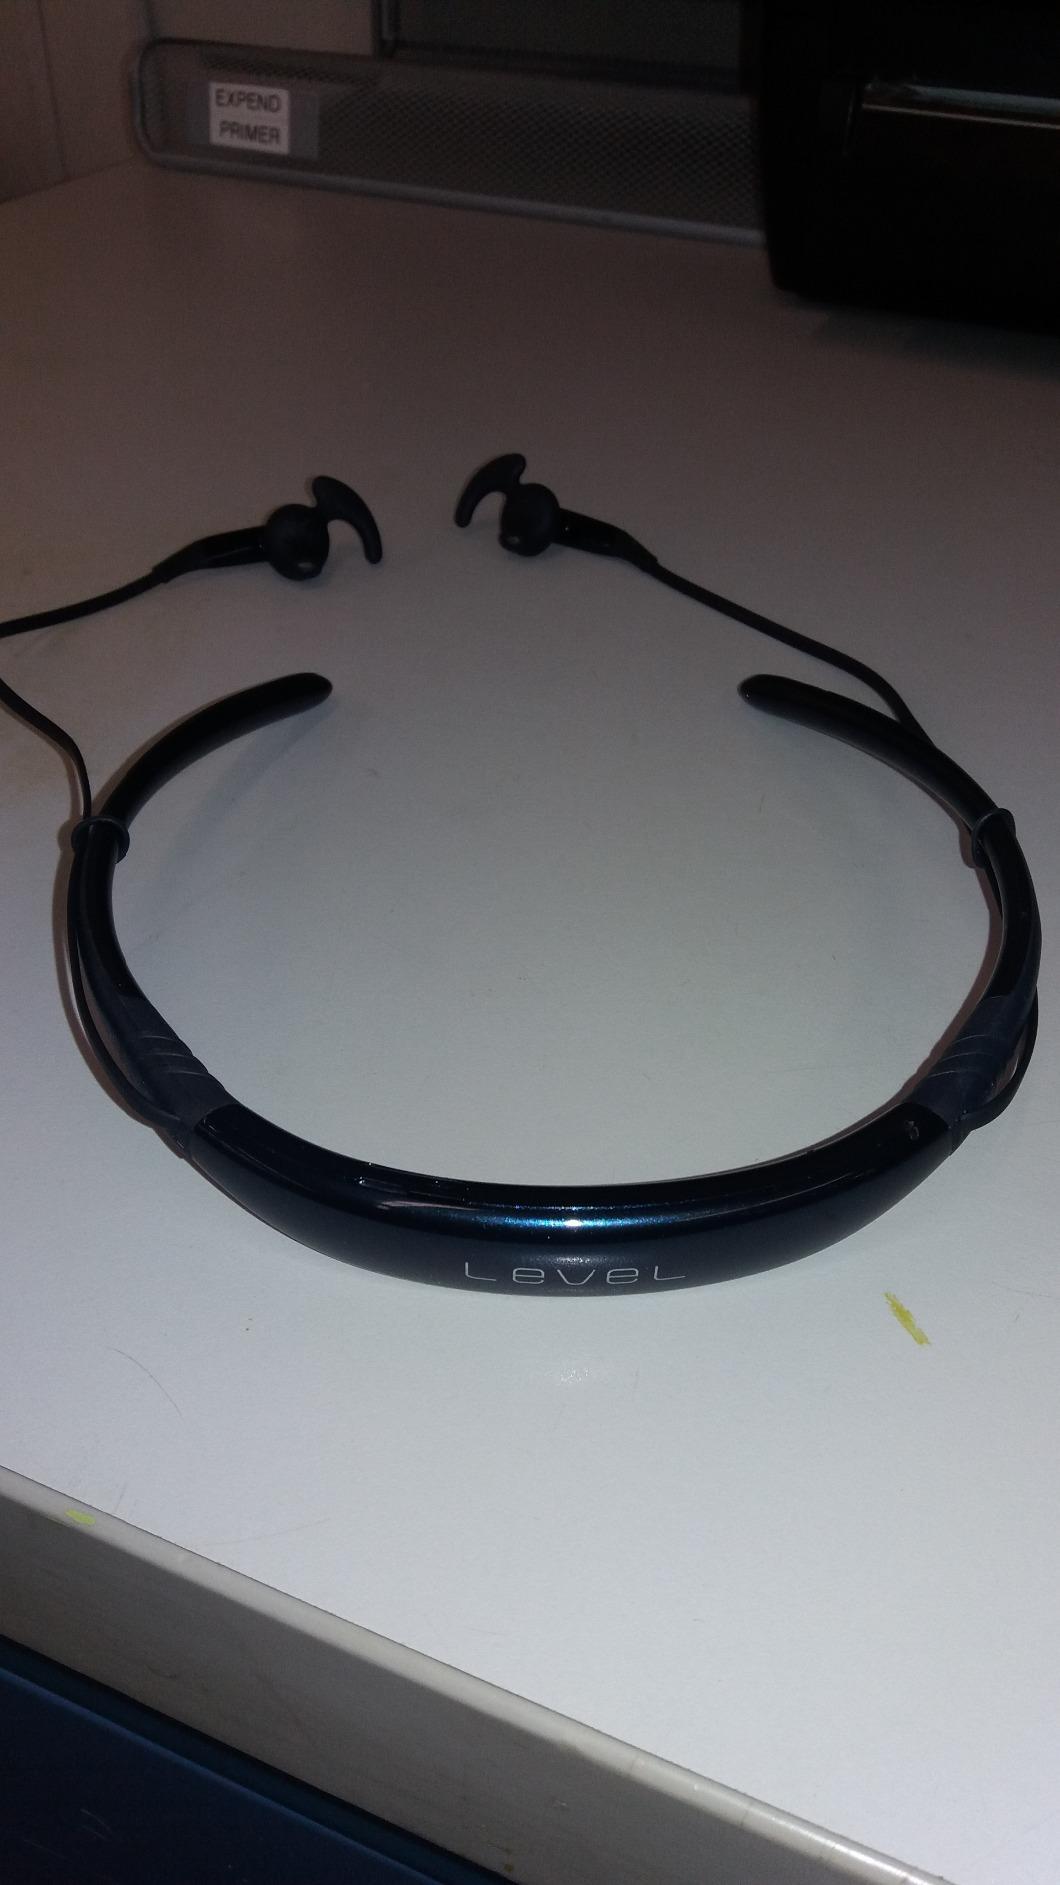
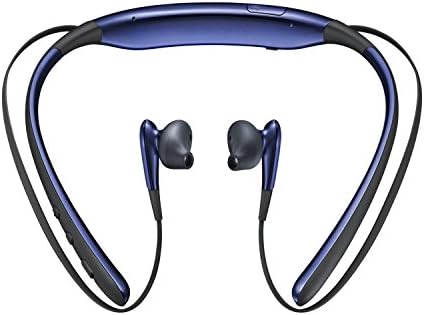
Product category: headphones
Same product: yes